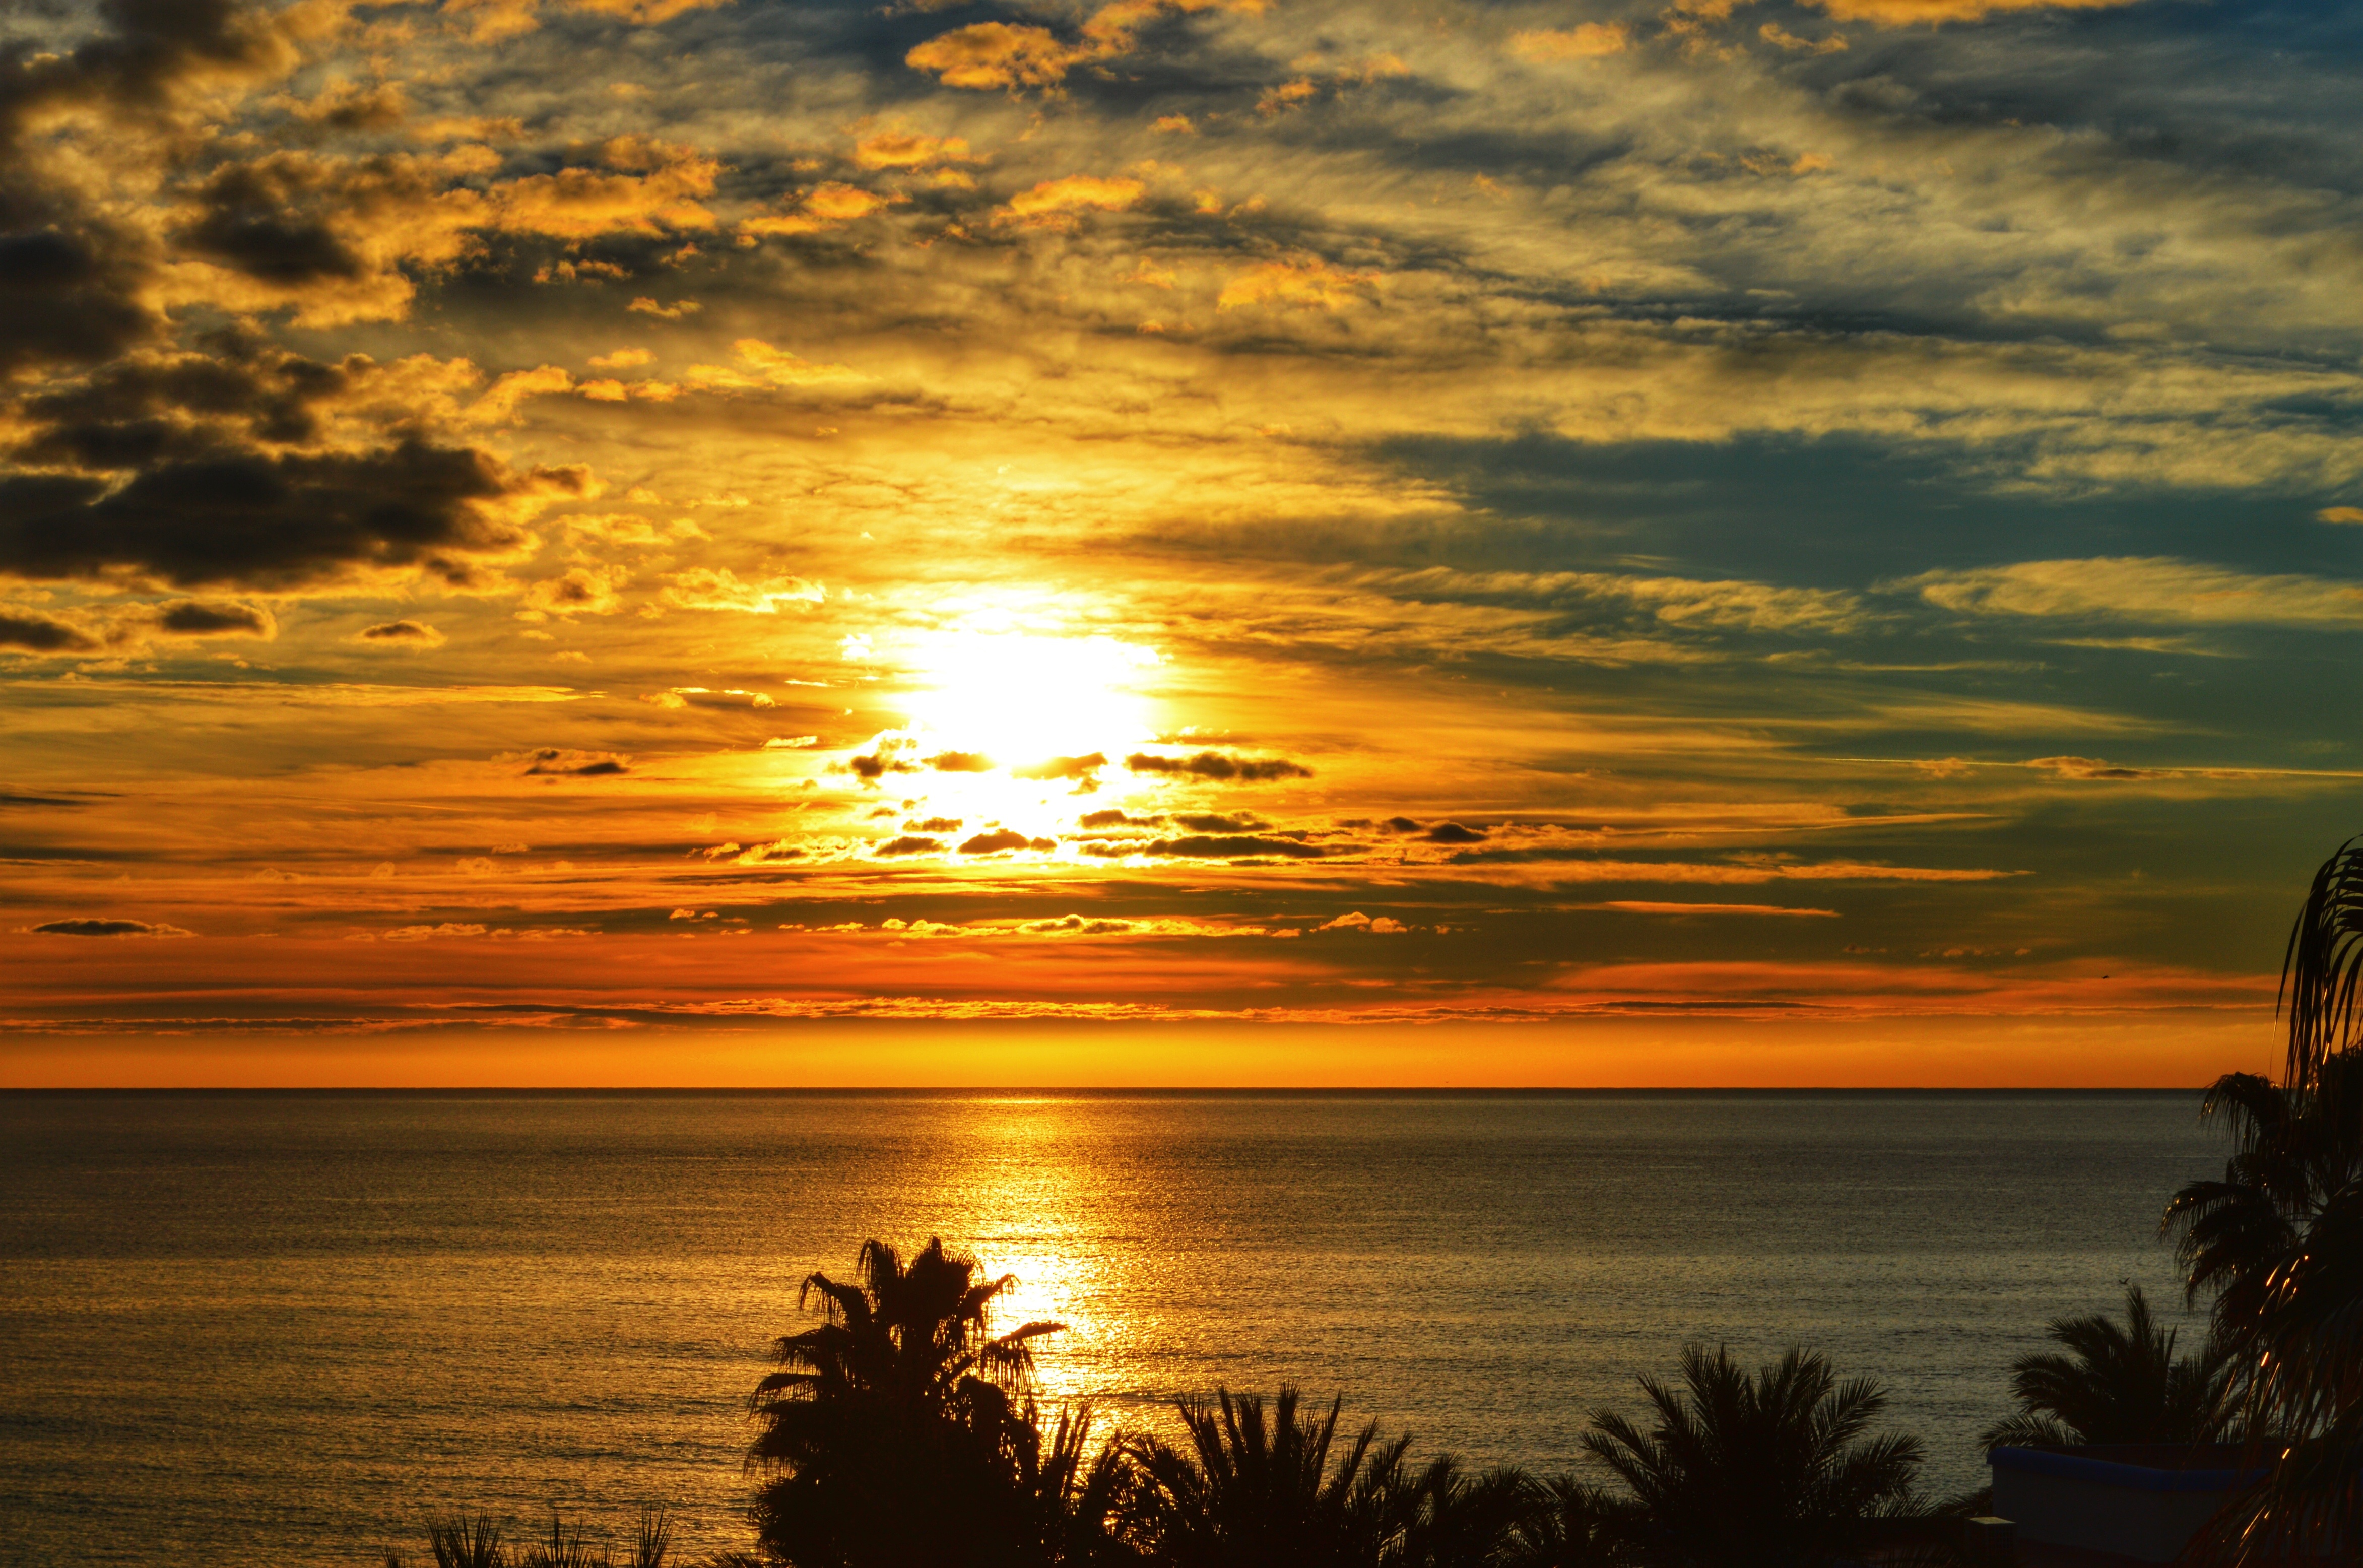
beach, sea, coast, ocean, horizon, cloud, sky, sun, sunrise, sunset, sunlight, morning, dawn, dusk, evening, afterglow, red sky at morning